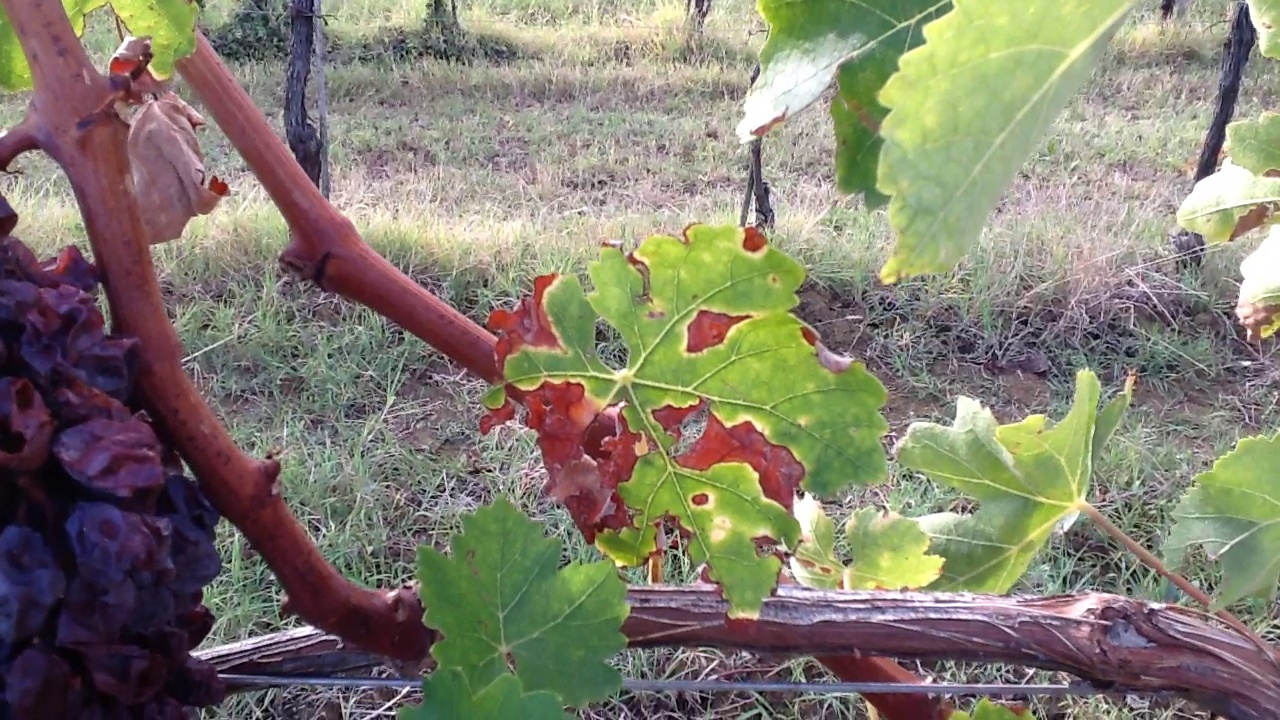
Label: esca